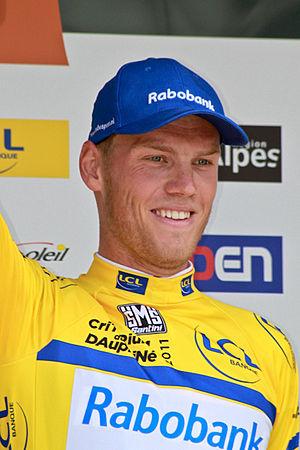
Prologue du Critérium du Dauphiné 2011, Saint Jean de Maurienne